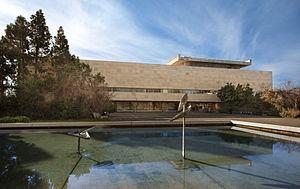
La littérature israélienne est la littérature rédigée par des auteurs et autrices d'Israël, principalement écrite en hébreu et marquant le renouvellement de cette langue comme langue vivante.